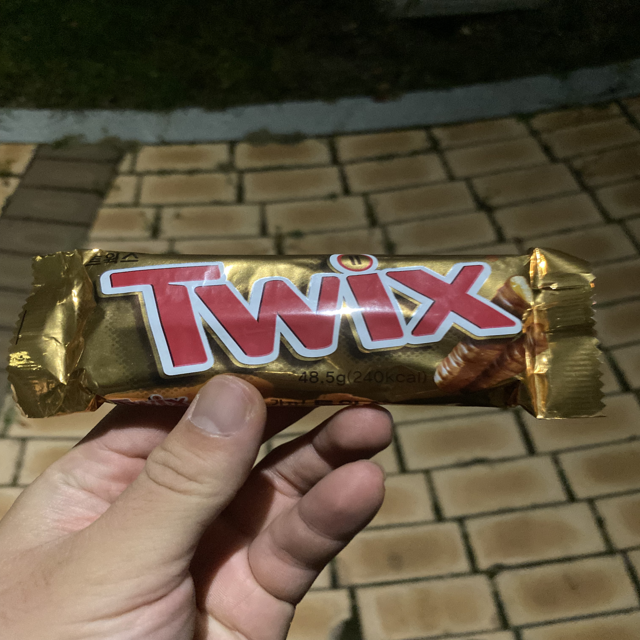
Label: plastics